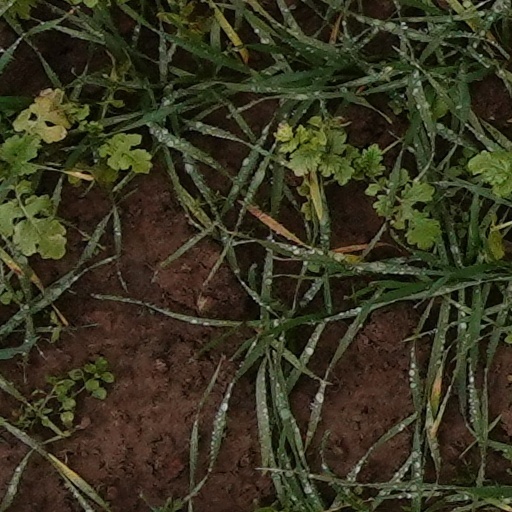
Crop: wheat